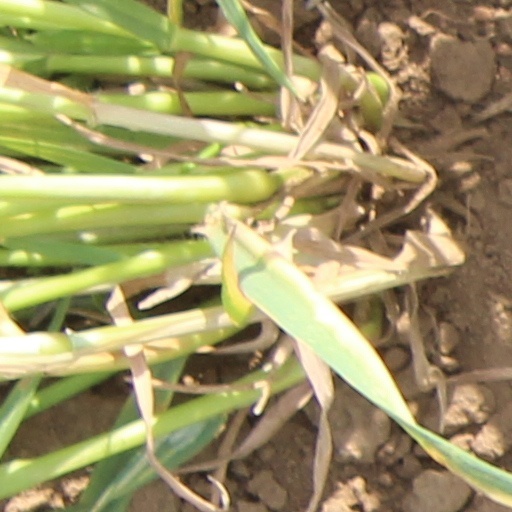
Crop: wheat